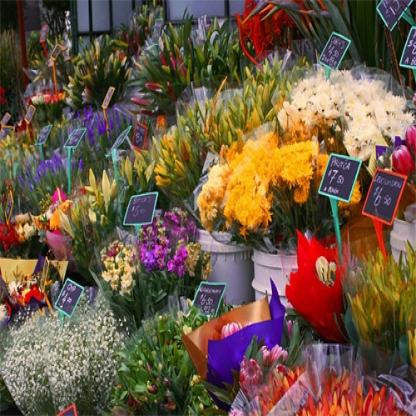
Scene: Indoor